Titanic in popular culture

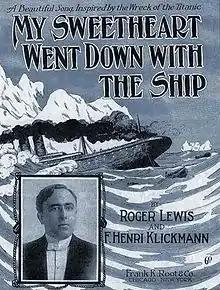
Cover of the sheet music for the popular 1912 sentimental song "My Sweetheart Went Down with the Ship", inspired by the "Titanic" disaster

Numerous songs were produced in the immediate aftermath of the disaster. According to the American folklorist D.K. Wilgus, "Titanic" inspired "what seems to be the largest number of songs concerning any disaster, perhaps any event in American history." In 1912–3 alone, over a hundred songs are known to have been produced in the United States; the earliest known commercial song about "Titanic" was copyrighted just ten days after the disaster. Numerous pieces of sheet music and gramophone records were subsequently produced. In many cases, they were not simply mere commercial exploitation of a tragedy (though that certainly did exist) but were a genuine and deeply felt popular response to an event that evoked many contemporary political, moral, social and religious themes. They drew a variety of lessons from the disaster, such as the levelling effect of the rich and poor, good and bad dying indiscriminately; the rich getting what they deserved; a lack of regard for God leading to the removal of divine protection; the heroism of the men who died; the role of human pride and hubris in causing the disaster. The disaster inspired what D. Brian Anderson refers to as "countless forgettable hymns". Many of the more secular songs celebrated the bravery of the men who had gone down with the ship, often highlighting their high social status and wealth and conflating it with their self-sacrifice and perceived moral worth. A popular song of the time proclaimed: